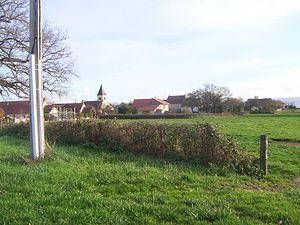
Saint-Forgeot
Saint-Forgeot est une commune française située dans le département de Saône-et-Loire en région Bourgogne-Franche-Comté.